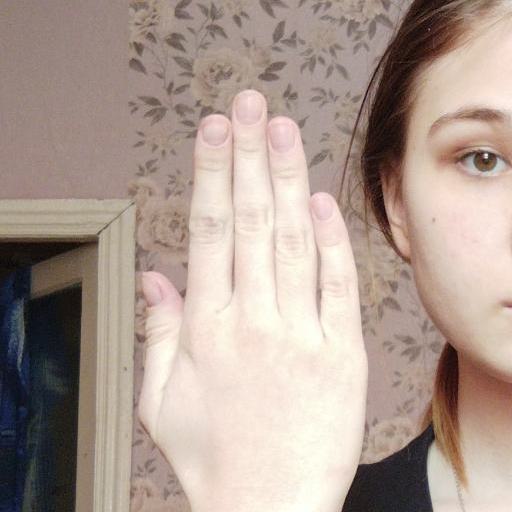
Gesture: stop_inverted